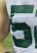
Number: 5